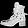
Label: Ankle boot